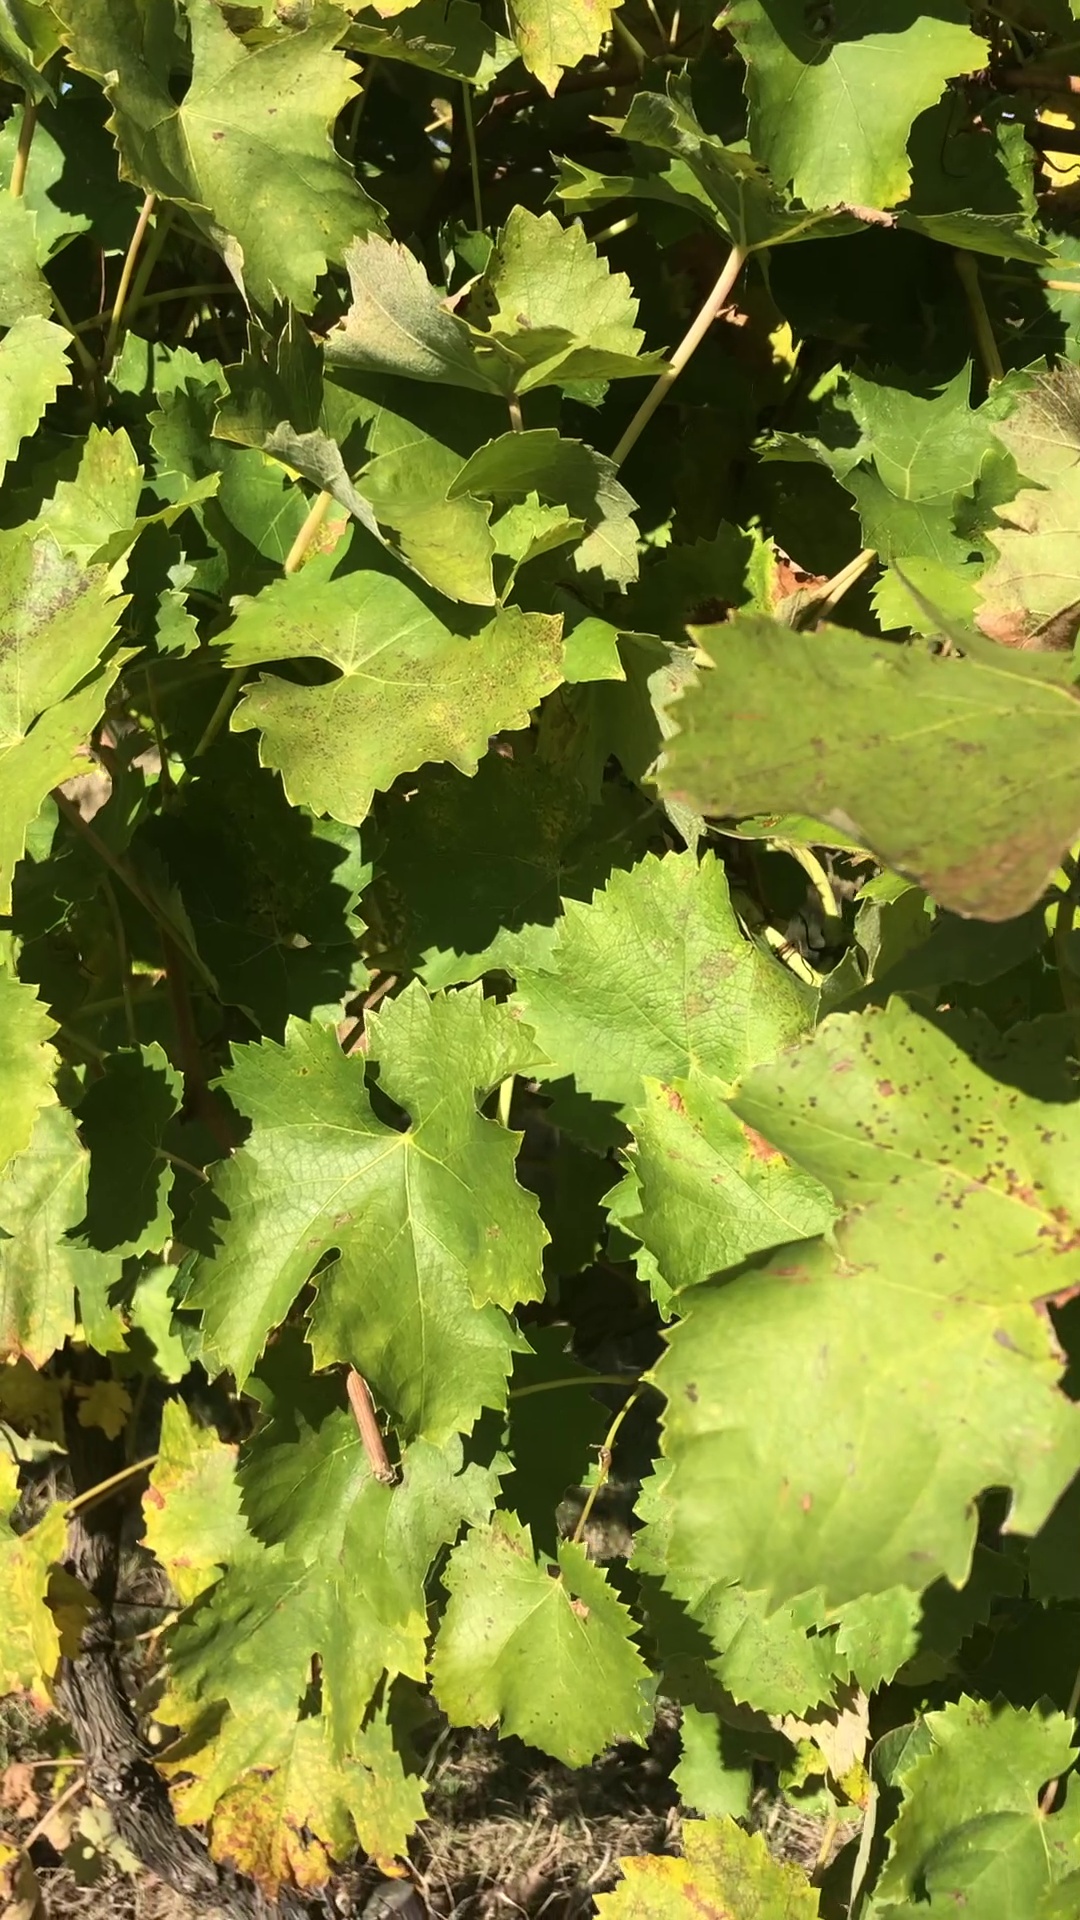
Label: healthy